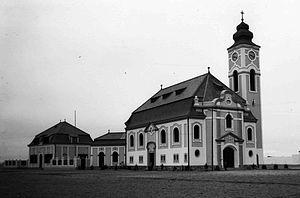
Swakopmund est une ville et une station balnéaire de la Namibie située sur la côte atlantique.